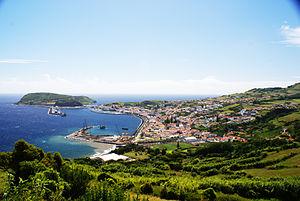
Horta est la capitale de la municipalité du même nom située dans l'archipel des Açores.